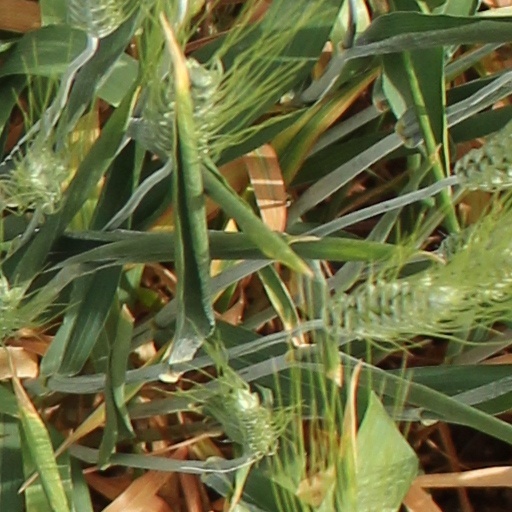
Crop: wheat